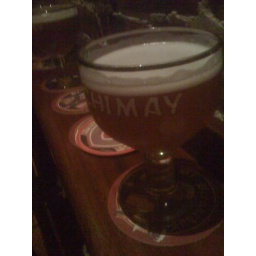
I enjoyed a glass of draught Chimay at Trappist bar in &amp;quot;Old Downtown&amp;quot; Oakland